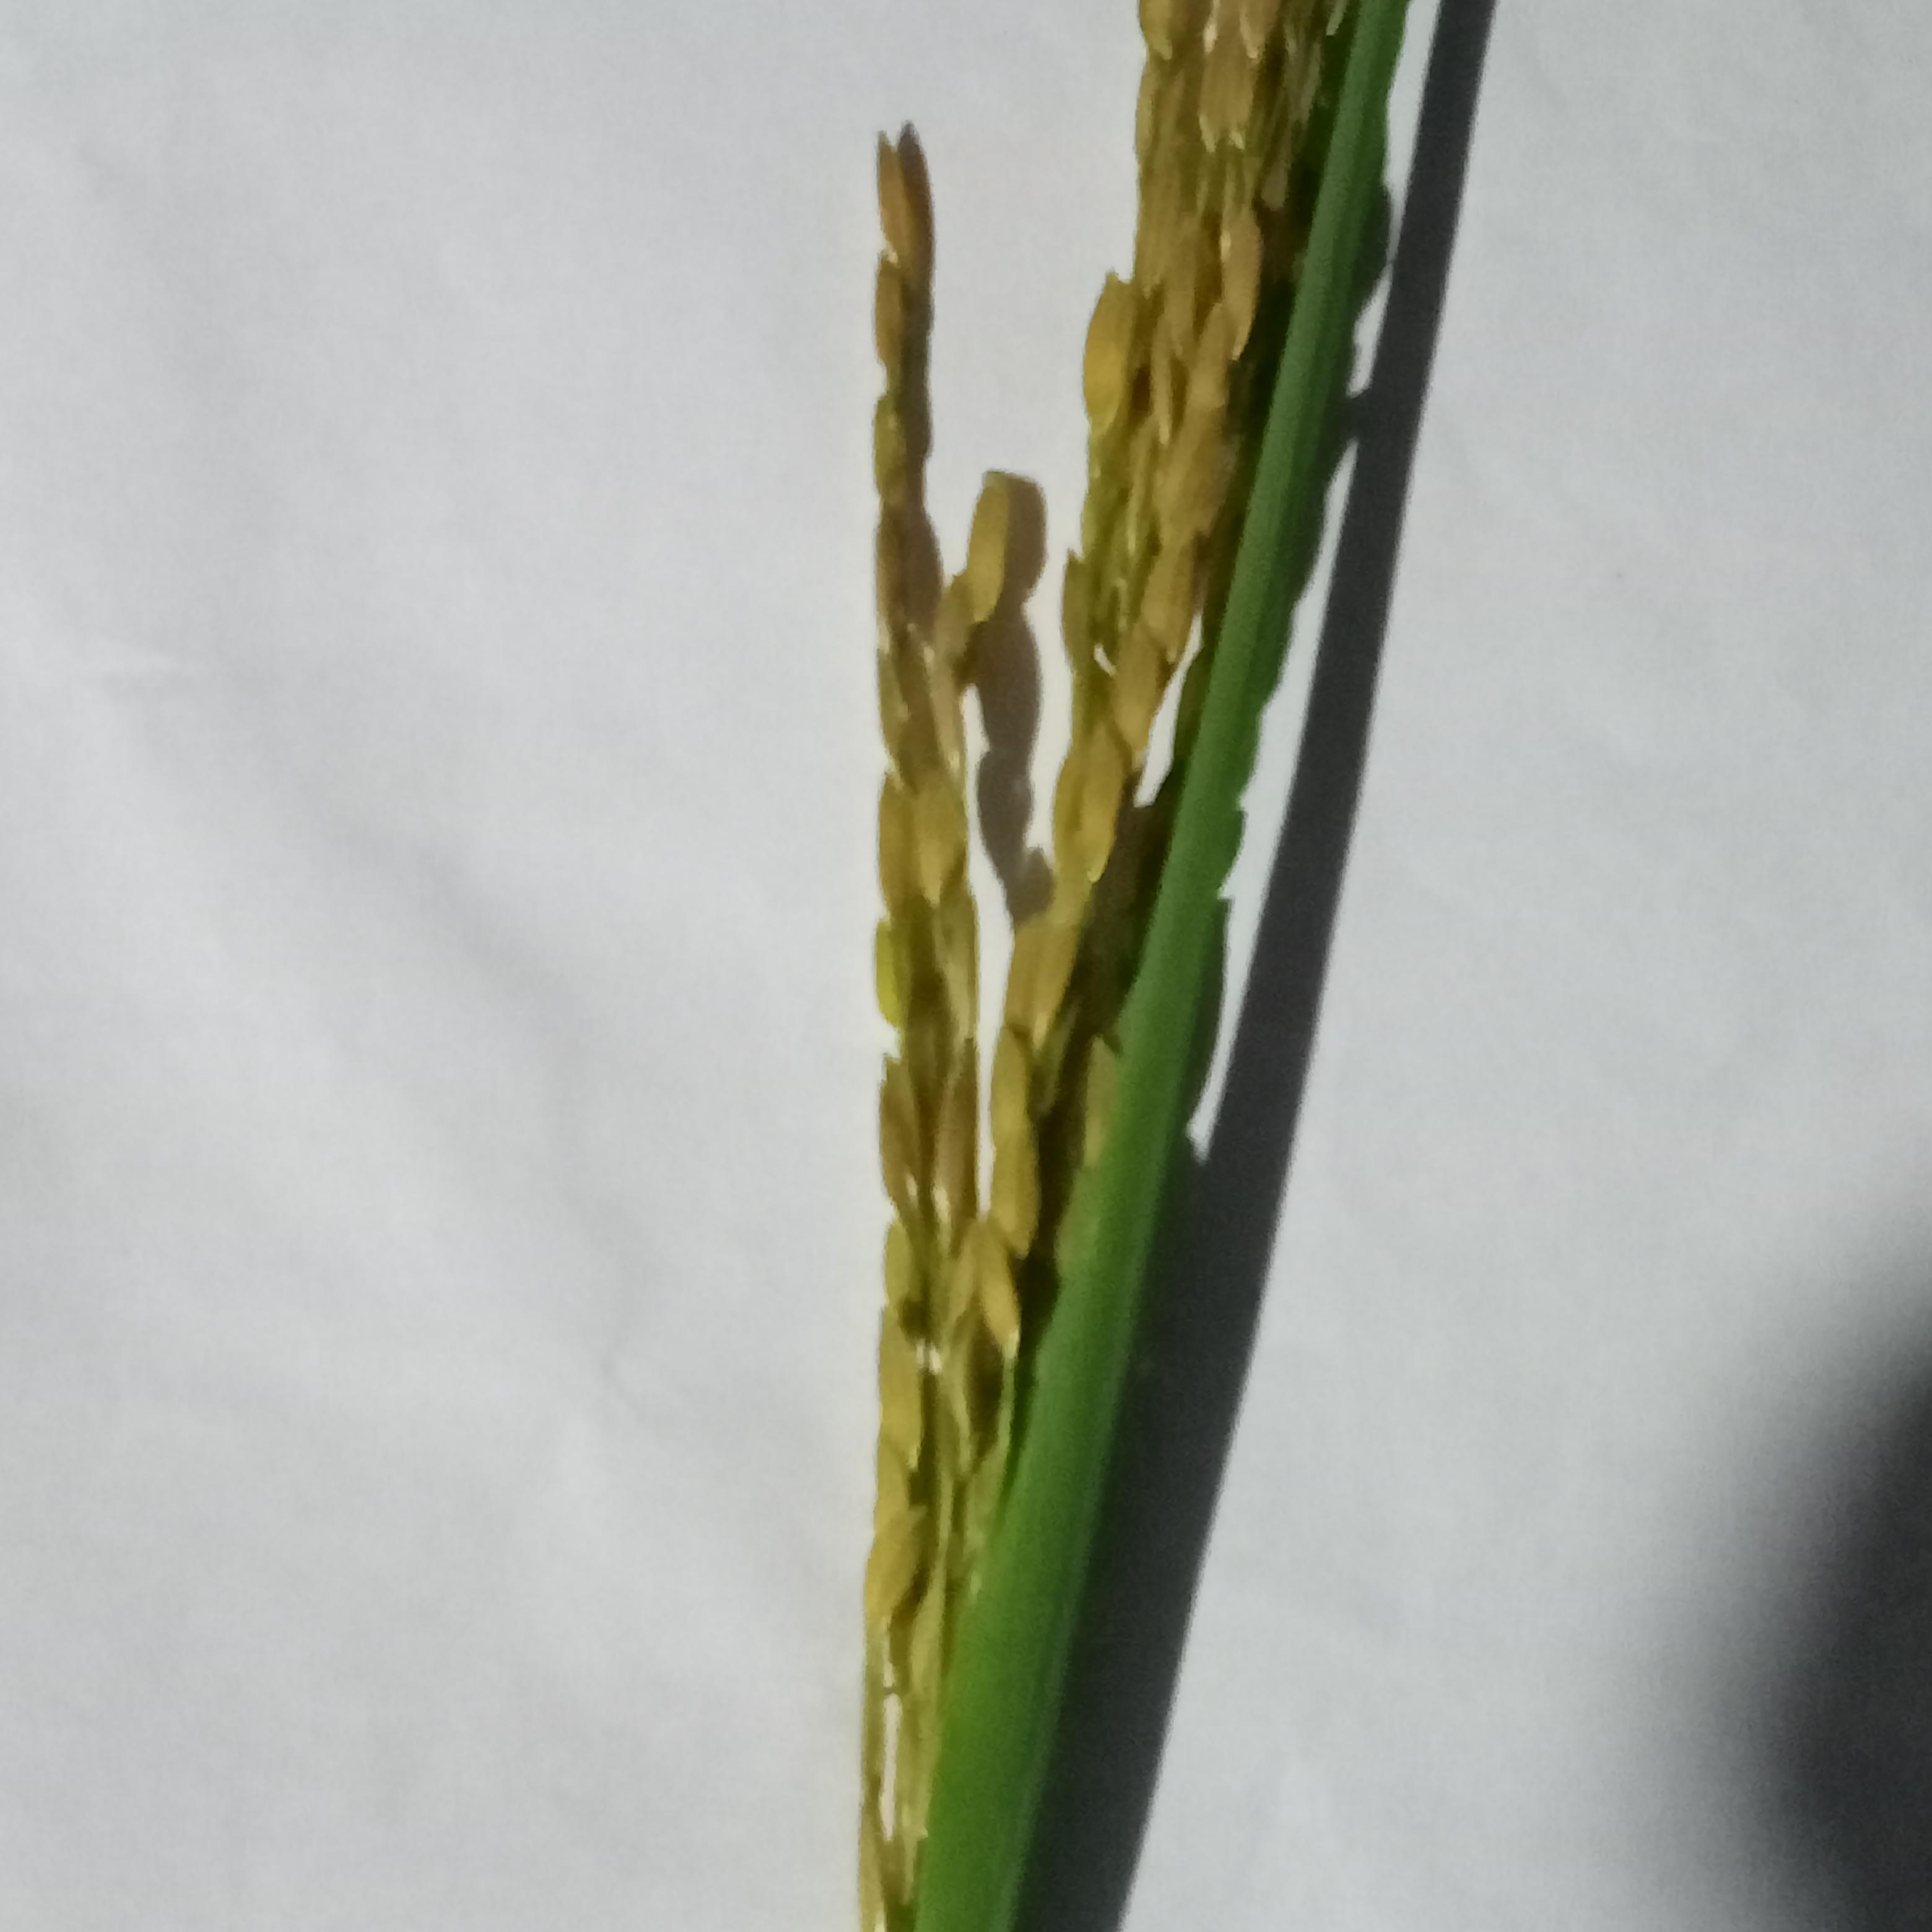
Label: Rice___Neck_Blast